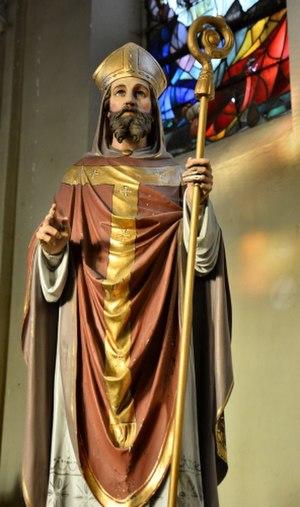
Saint Martin, église de Provin
L'église Saint-Martin est une église située à Provin dans le département du Nord de la France, à vingt kilomètres au sud de Lille.